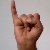
The image shows a hand gesture representing the letter 'I' in Indian Sign Language.